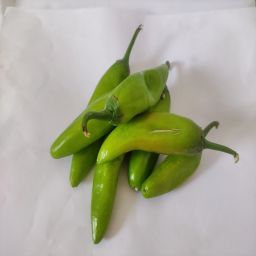
Crop: New Mexico Green Chile
Quality: Unripe